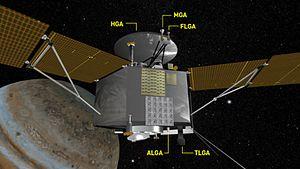
Juno est une mission spatiale de la NASA qui a pour objectif l'étude de la planète Jupiter. La structure de cette planète géante gazeuse et son mode de formation restent, au lancement de la mission, largement inconnus malgré plusieurs missions spatiales et les observations astronomiques faites depuis la Terre. La sonde spatiale, lancée en 2011, doit collecter sur place des données sur les couches internes de Jupiter, la composition de son atmosphère et les caractéristiques de sa magnétosphère. Ces éléments doivent permettre de reconstituer la manière dont Jupiter s'est formée et de corriger ou d'affiner le scénario de formation des planètes du Système solaire dans lequel Jupiter a, du fait de sa masse importante, joué un rôle majeur.